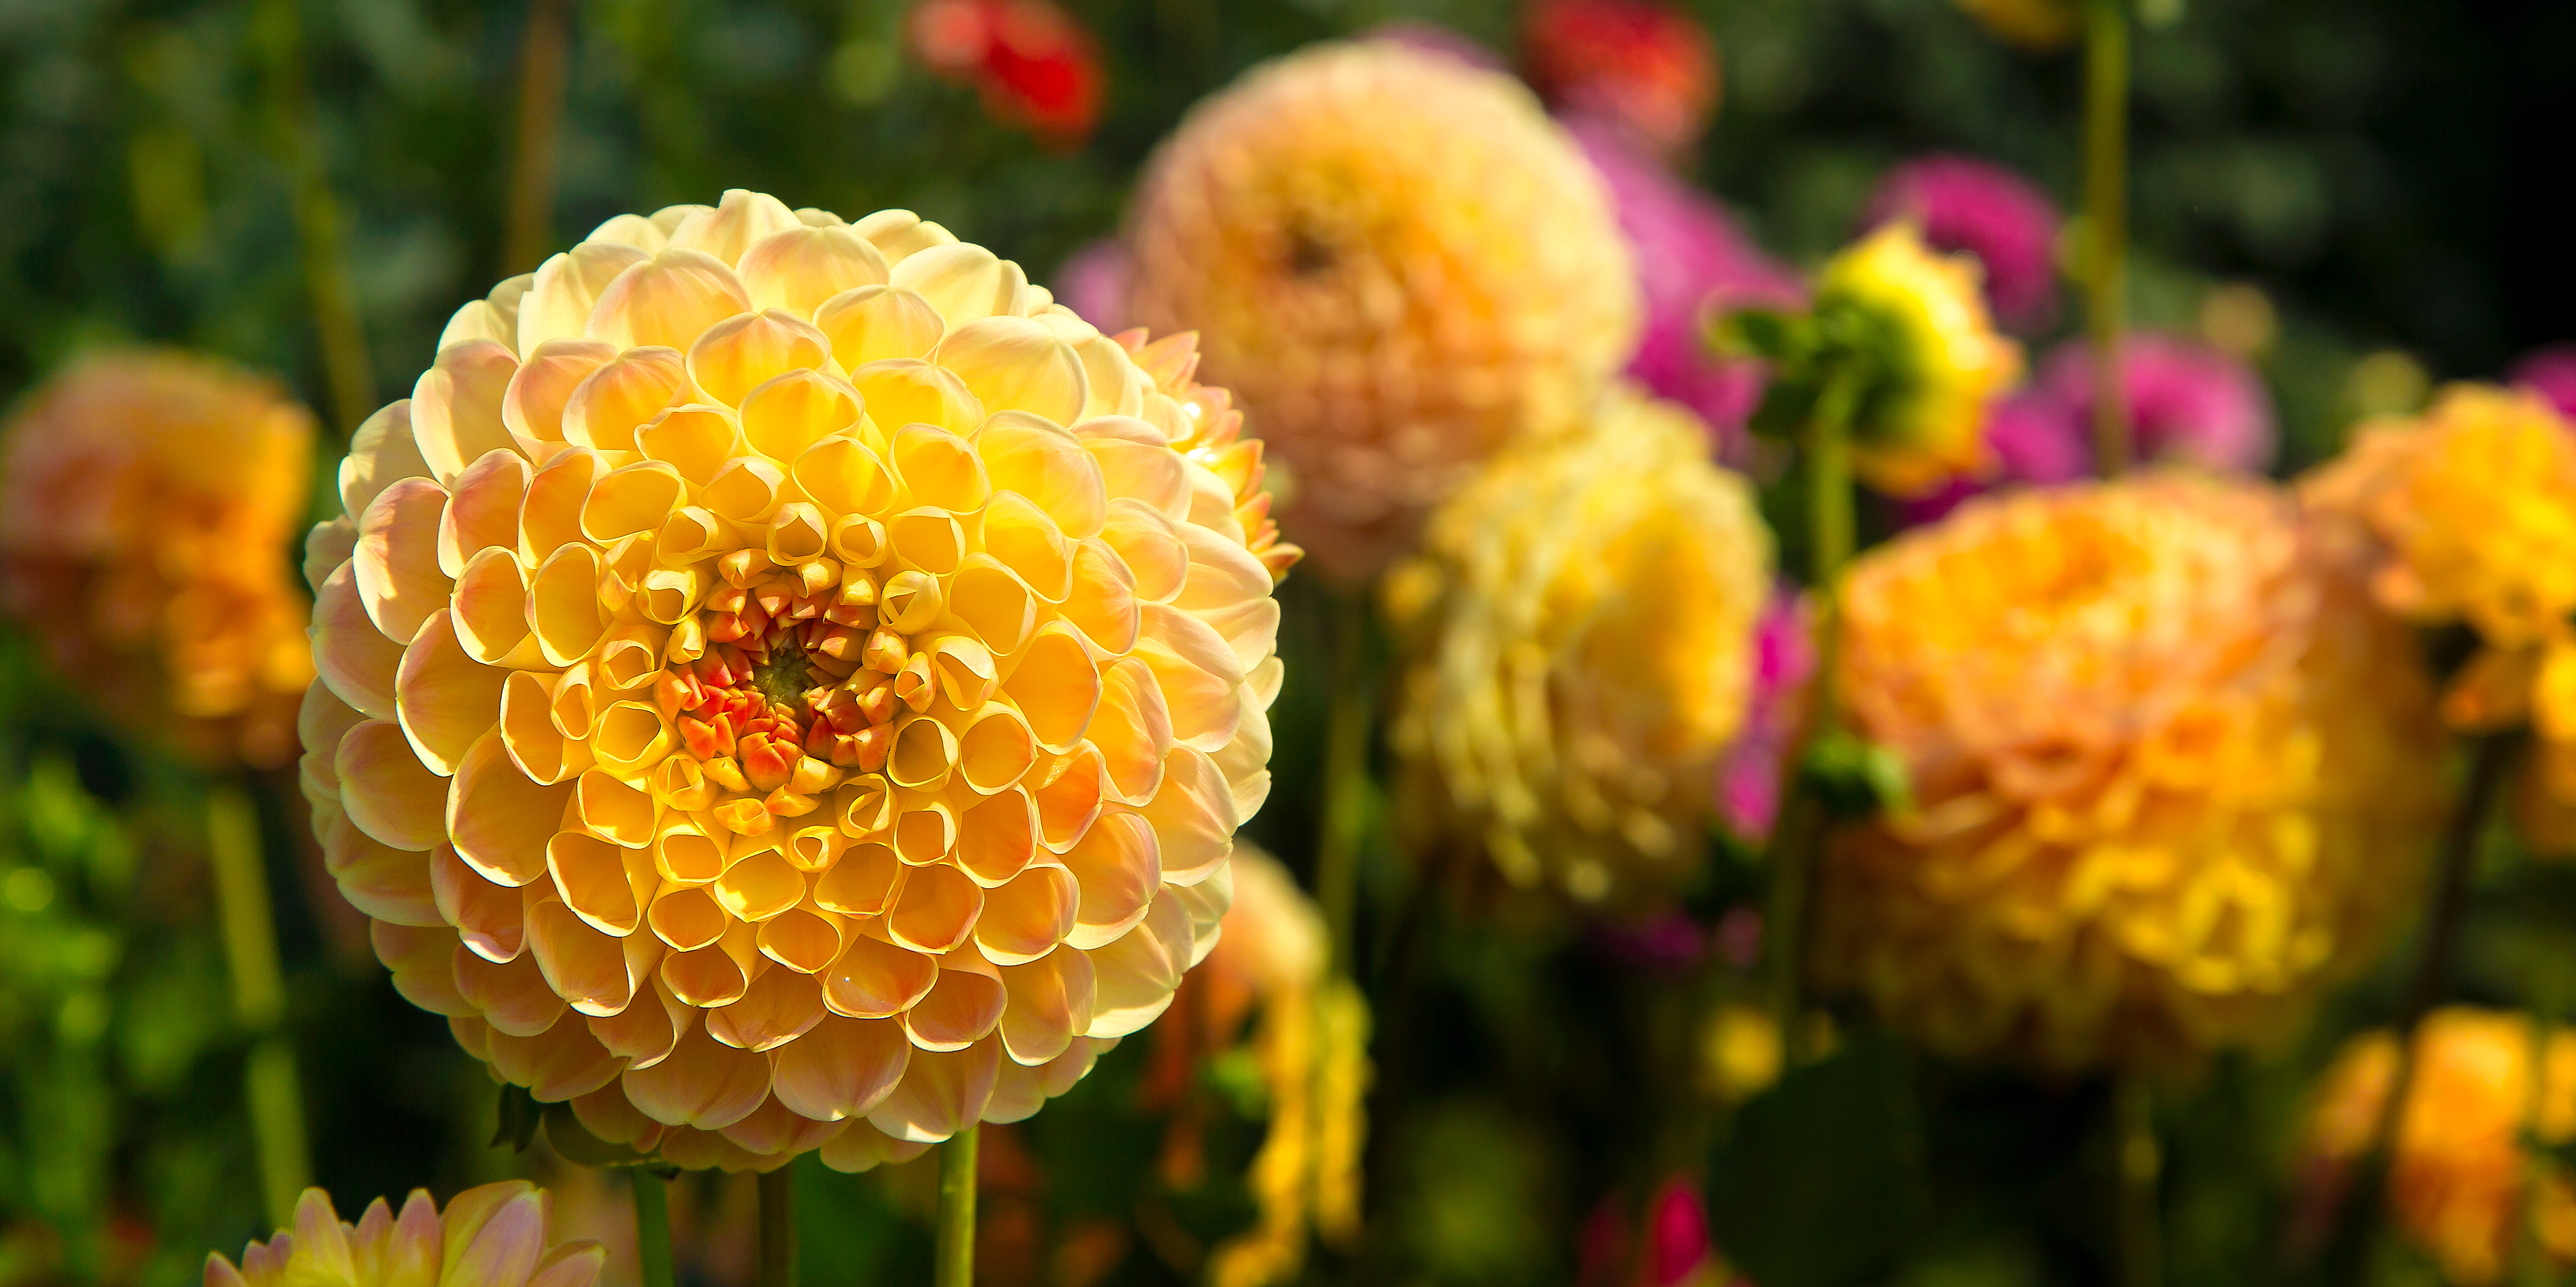
nature, blossom, bokeh, plant, leaf, flower, petal, orange, pollen, autumn, botany, colorful, yellow, garden, flora, wildflower, dahlia, floristry, oregon, swanislanddahlias, macro photography, flowering plant, daisy family, annual plant, land plant